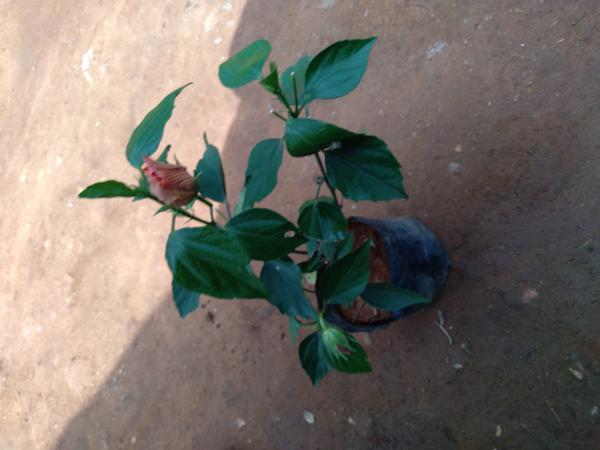
Plant: Hibiscus